Sky position (RA, Dec in degrees): 232.526, -0.05458
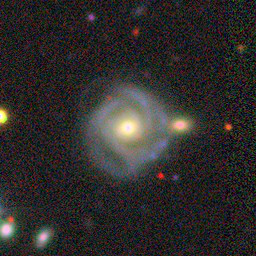
Galaxy morphology: Unbarred Tight Spiral Galaxies